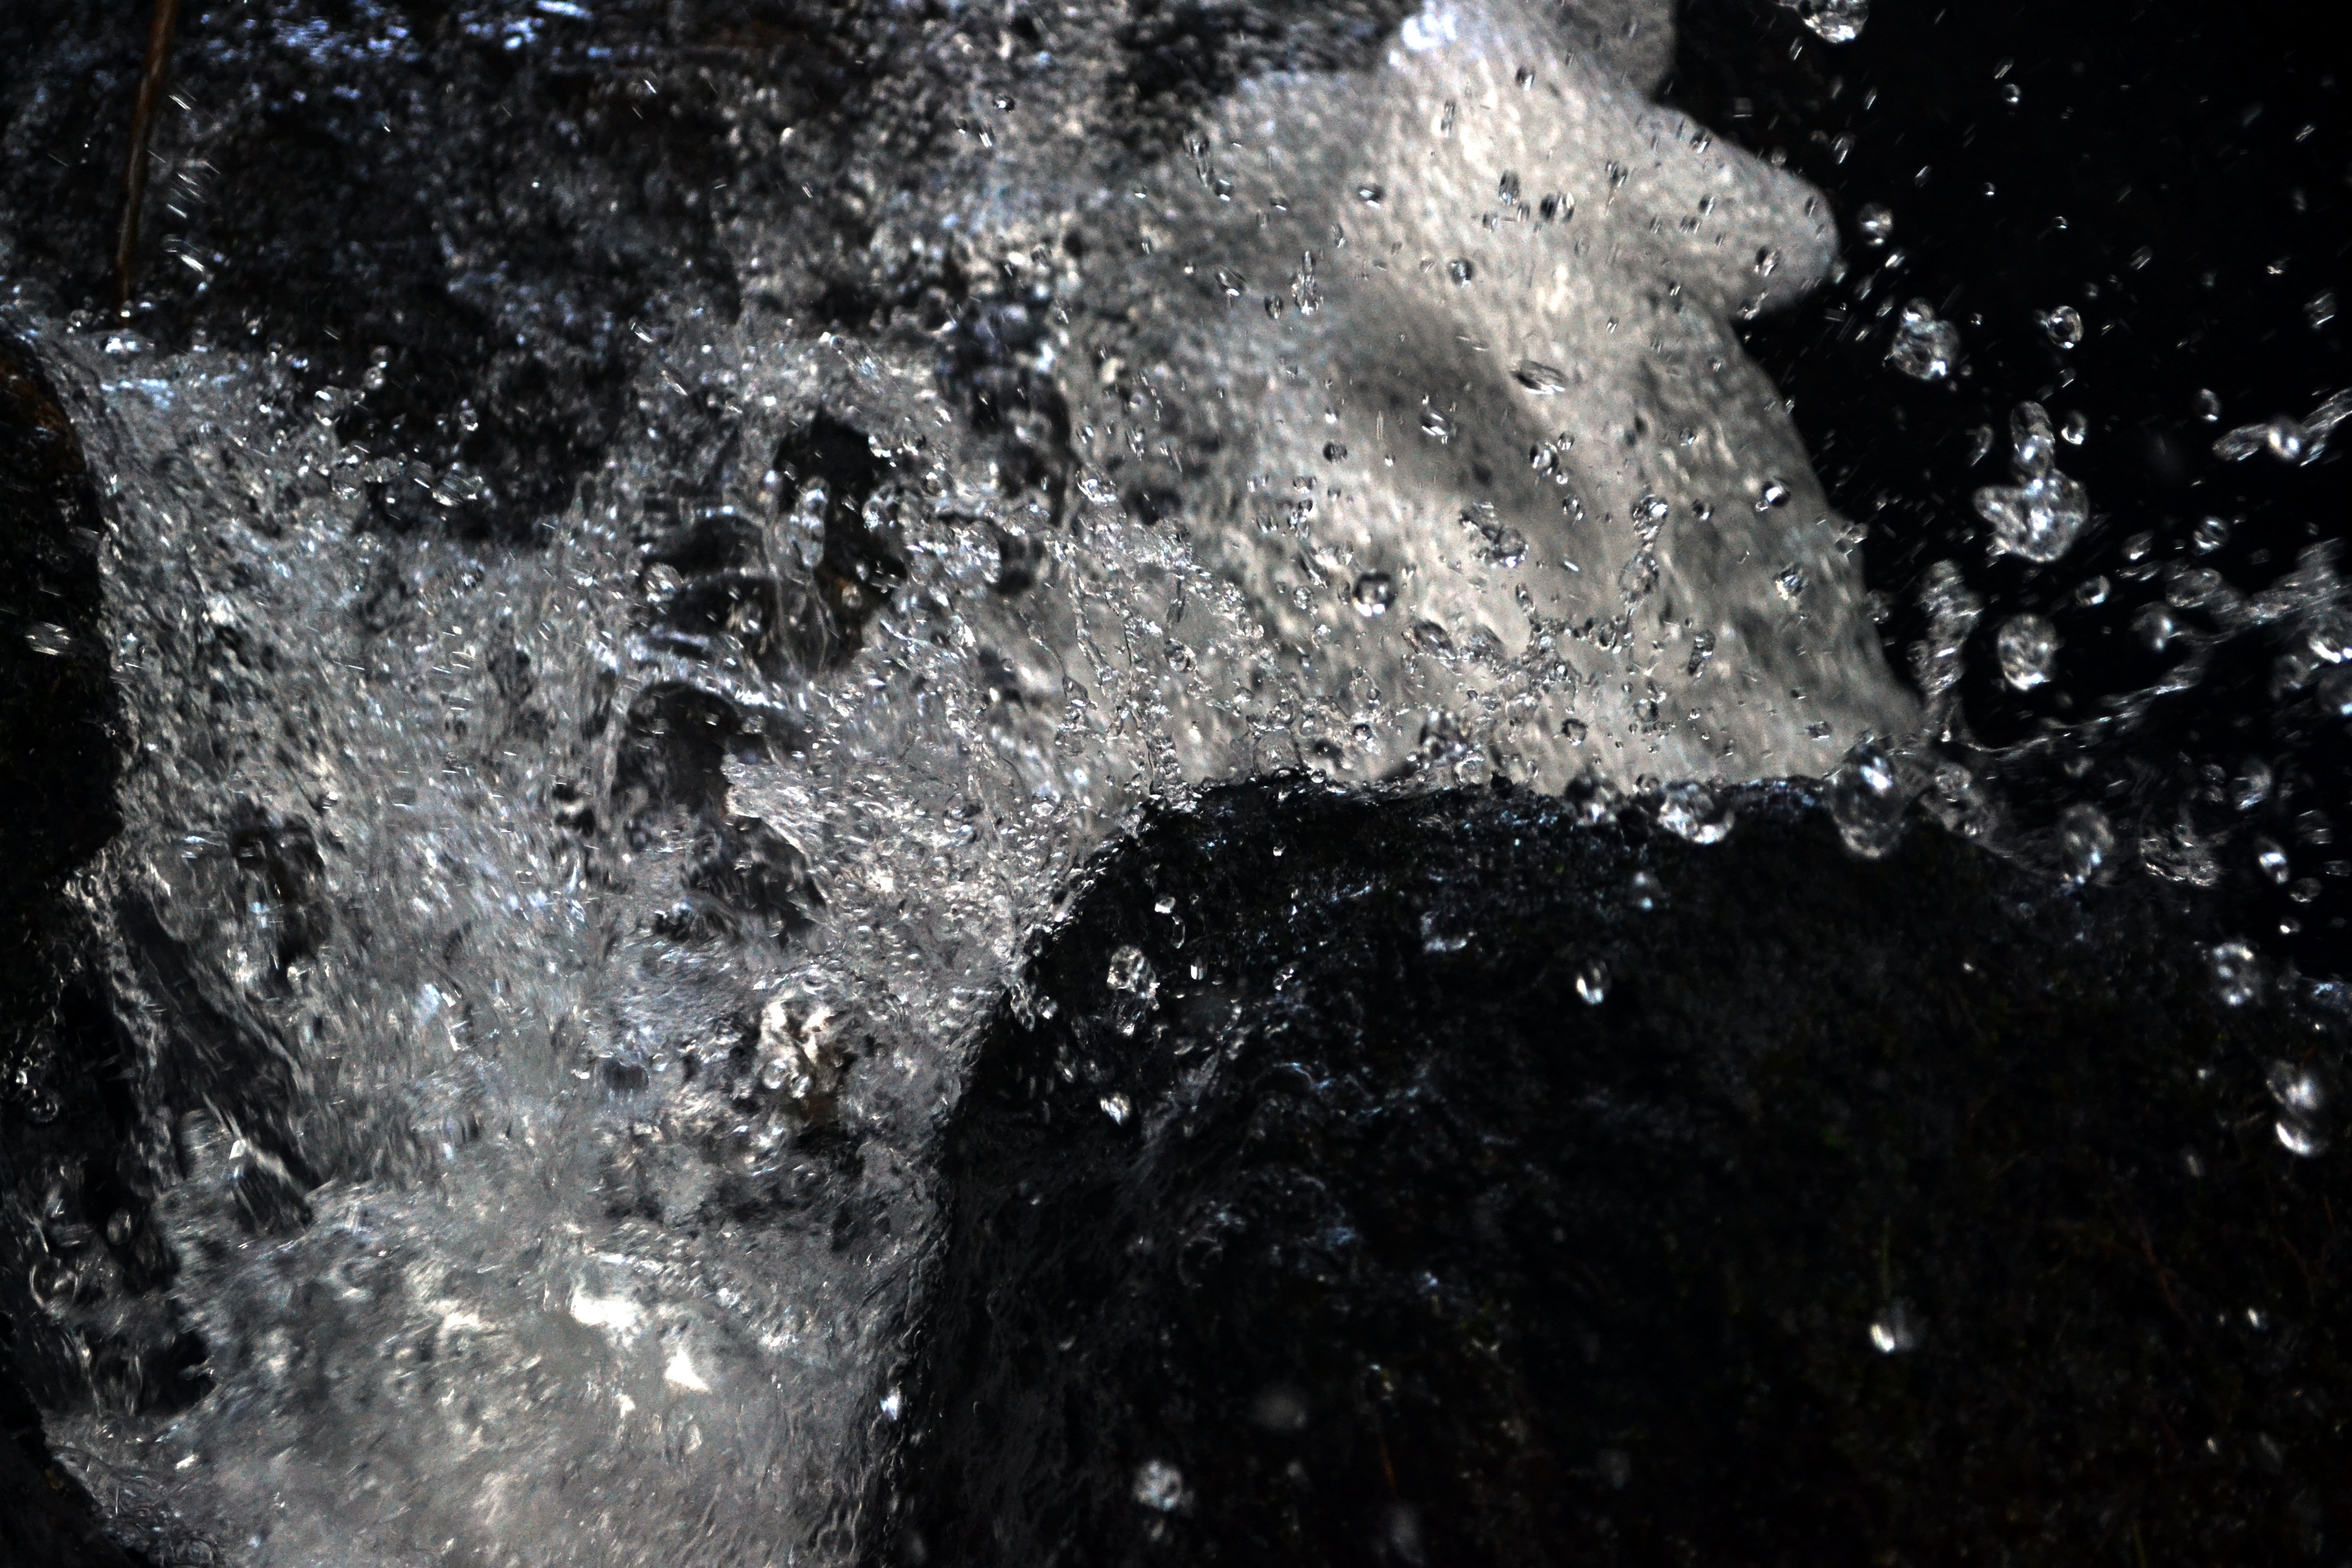
water, waterfall, snow, black and white, frost, ice, weather, monochrome, sketch, drops, melting, freezing, monochrome photography